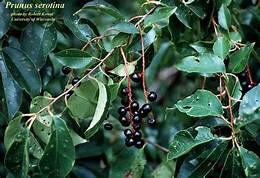
Label: others